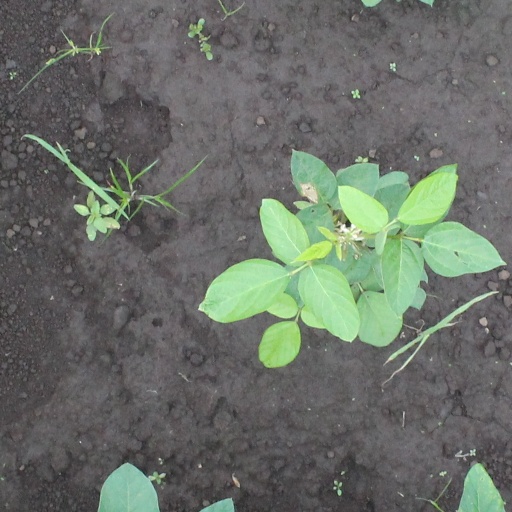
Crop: soybean